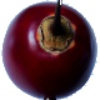
Label: tamarillo